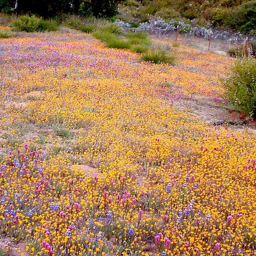
if the weeds are not there is amazing !